Lázaro Cárdenas Airport

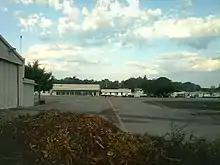
Passenger terminal airside

Over the years, it has experienced intermittent service by regional airlines, offering domestic flights. Until 2021, Aeromar operated daily flights to Mexico City. The airport does not provide scheduled passenger public services. The closest airport that serves commercial flights is Ixtapa-Zihuatanejo International Airport.